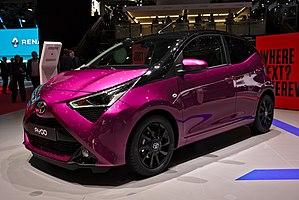
Toyota Aygo est le nom donné à une automobile citadine développée par le constructeur japonais Toyota, en collaboration avec PSA Peugeot Citroën. Il existe deux générations du modèle, la première de 2005 à 2014 et la deuxième, depuis 2014.
L'édition 2018 du Salon international de l'automobile de Genève est un Salon automobile annuel qui se tient du 8 au 18 mars 2018 à Genève. Il s'agit de la 88ᵉ édition internationale de ce salon, organisé pour la première fois en 1905. Cette édition a reçu 660 000 visiteurs, une fréquentation en baisse de 4,5 % par rapport à l'édition 2017.